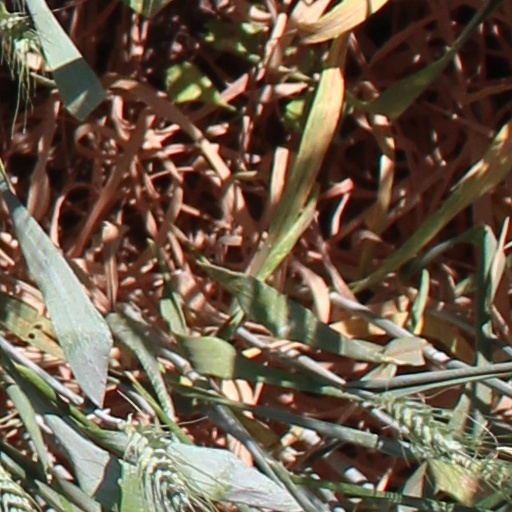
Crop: wheat